Yura Movsisyan

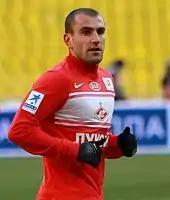
Movsisyan with Spartak in 2015

Yura Movsisyan (born August 2, 1987) is an Armenian former professional footballer who played as a striker. Most notably, Movsisyan played for Spartak Moscow in the Russian Premier League. He played for the Armenia national football team, ending his career with 14 goals in 38 international games.